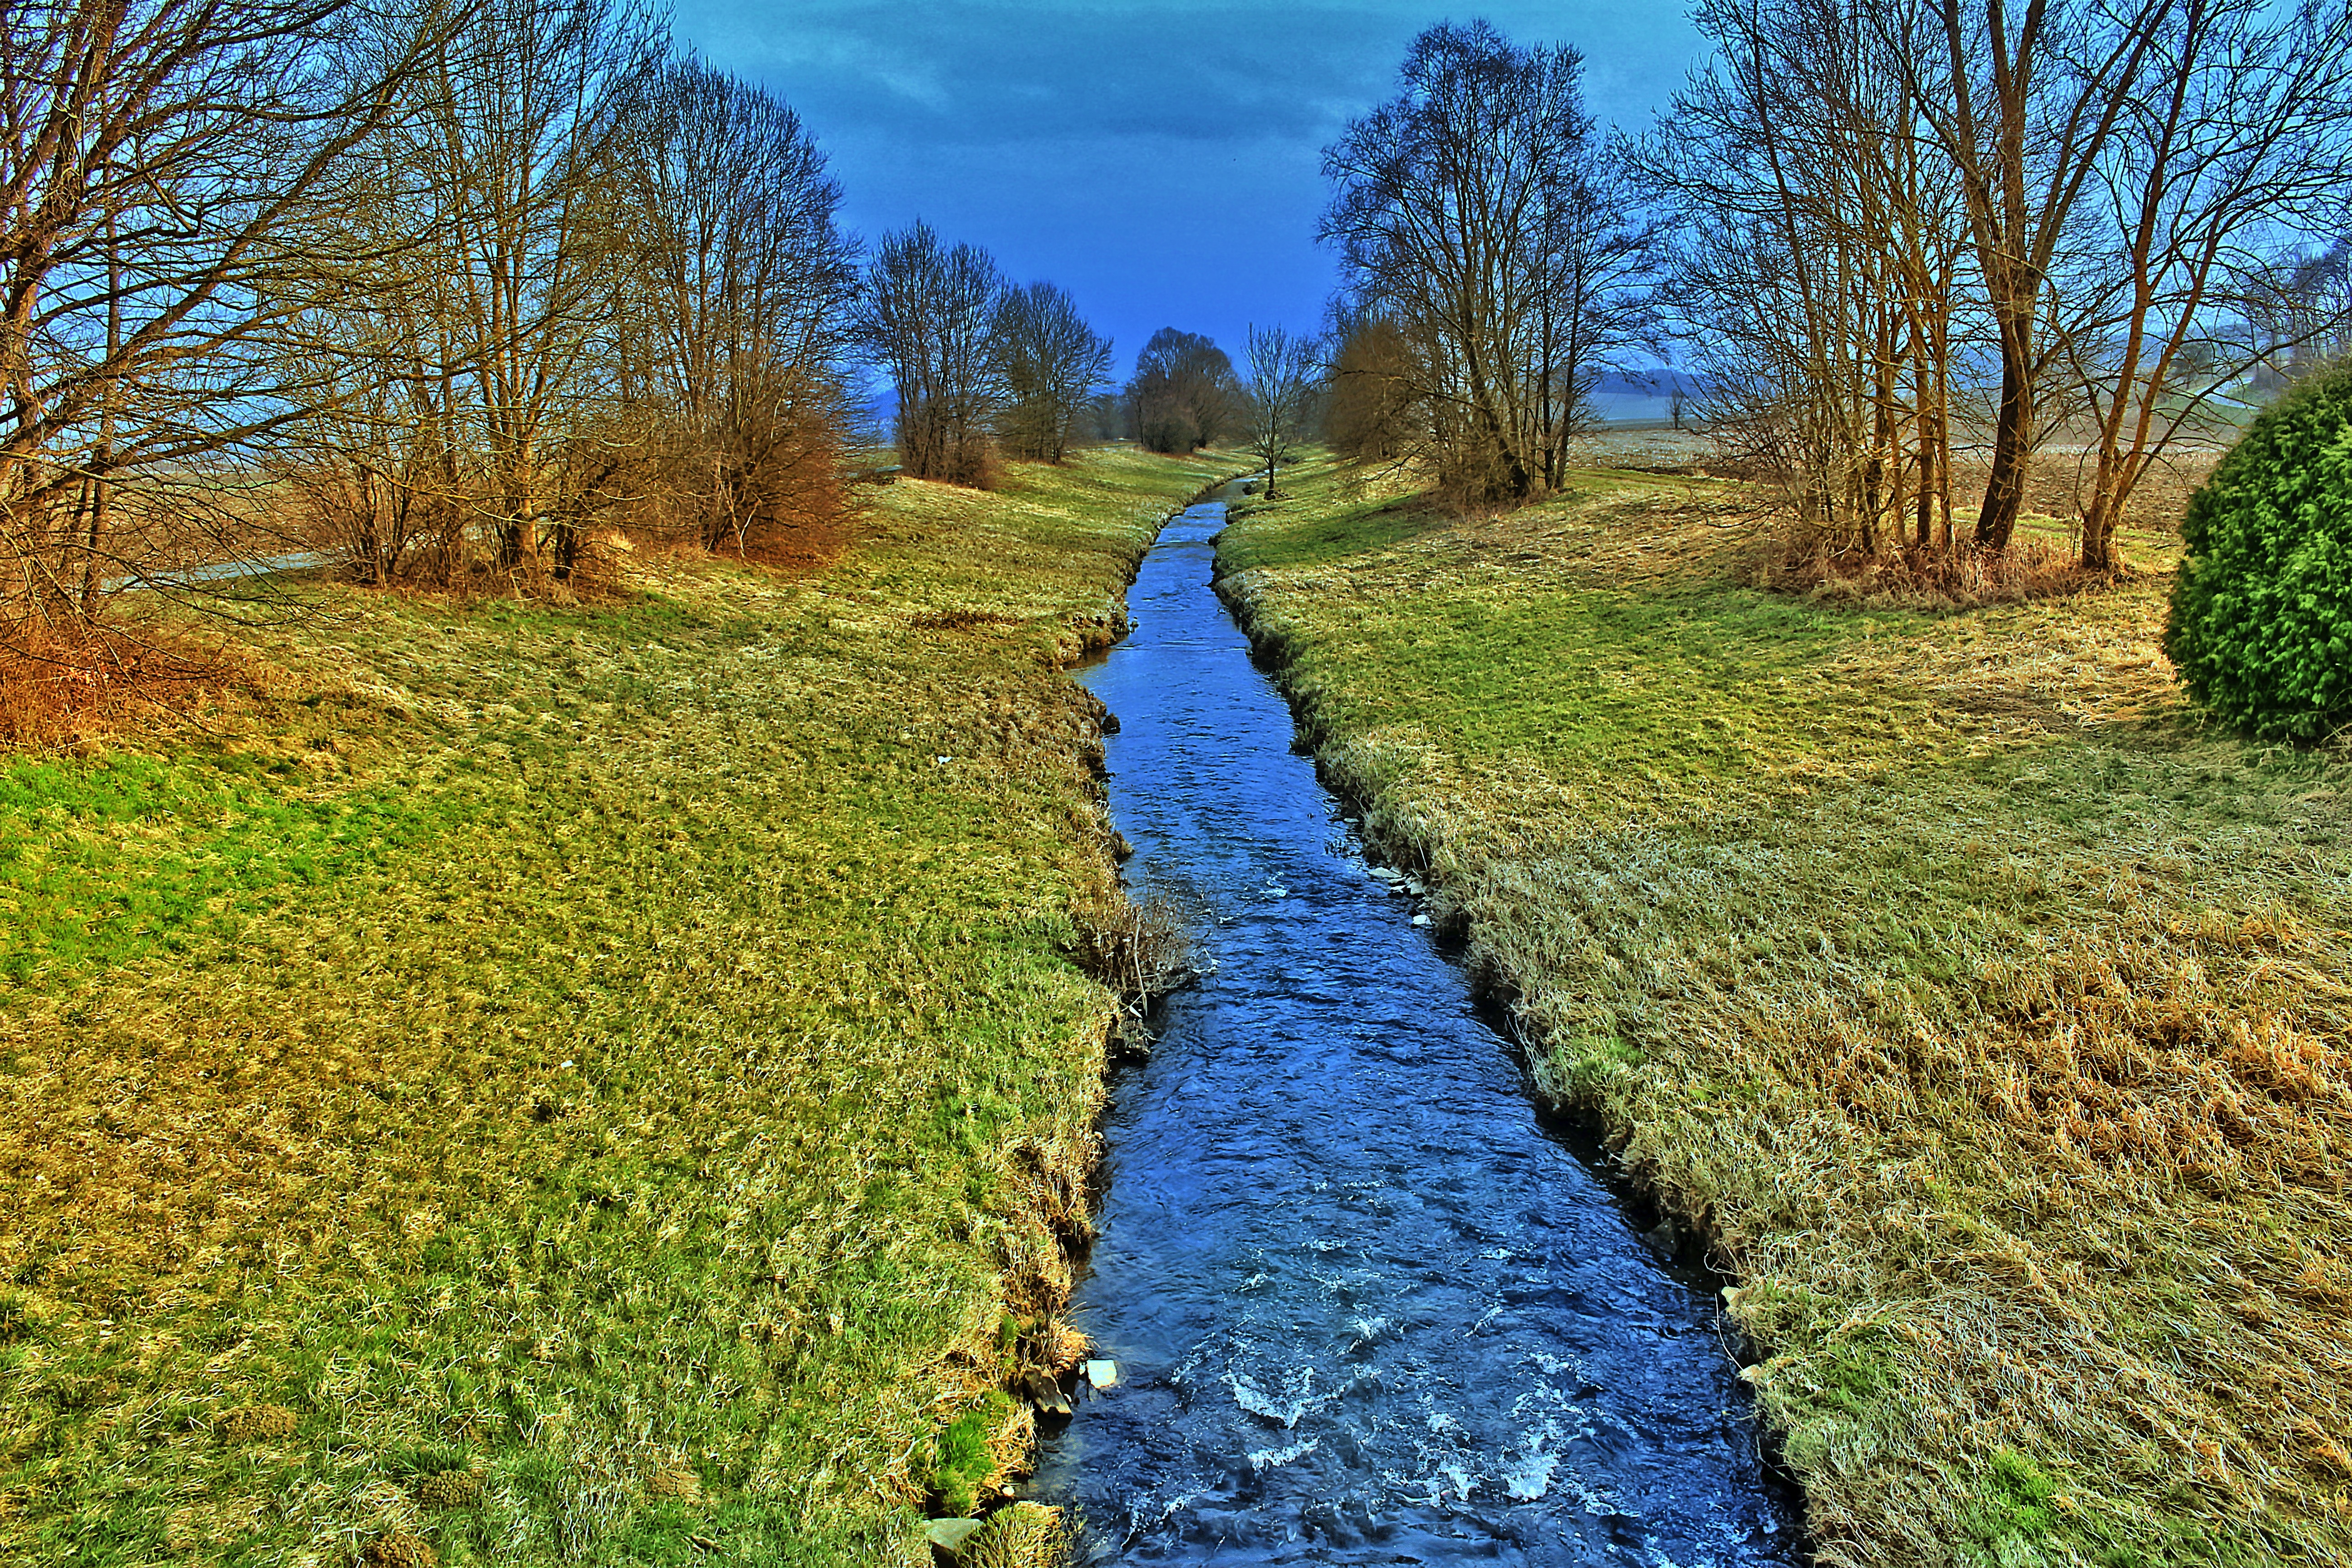
landscape, tree, forest, grass, creek, trail, lawn, meadow, prairie, leaf, flower, stream, autumn, waterway, bank, grassland, shrub, wetland, woodland, bach, habitat, ecosystem, hdr image, biome, natural environment, grass family